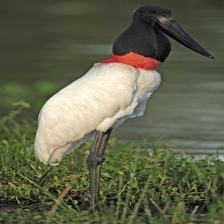
Species: JABIRU
Scientific name: JABIRU MYCTERIA
ImageNet parent category: white_stork